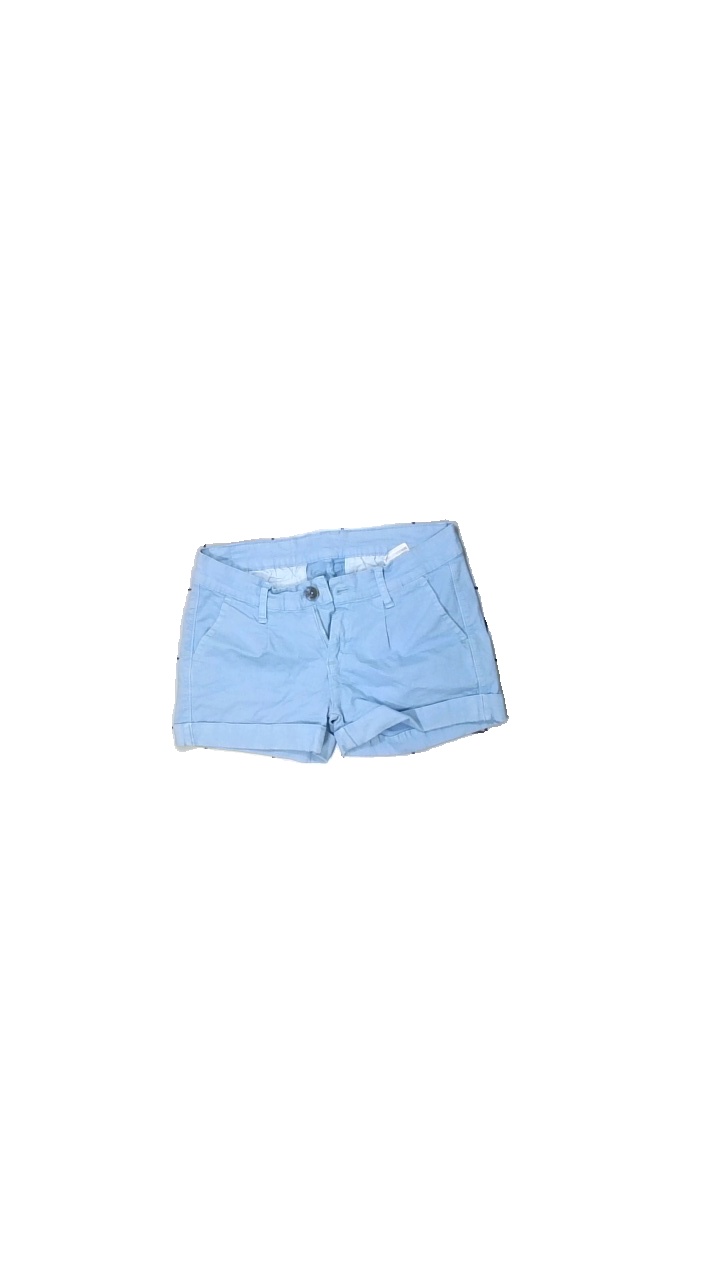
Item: Shorts (Ladies)
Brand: Dr Denim
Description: blue cropped shorts
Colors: Blue
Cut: Cropped
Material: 100% Cotton
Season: All
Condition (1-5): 5
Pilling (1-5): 5
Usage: Reuse
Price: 50-100